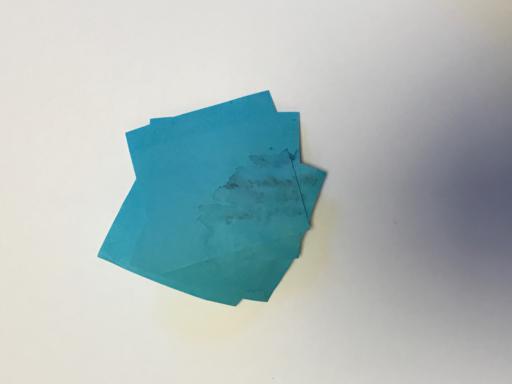
Waste category: paper